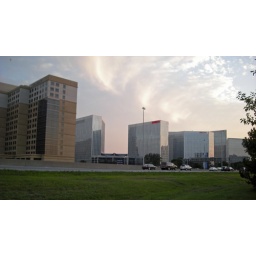
I-90 office buildings near O'Hare, IL